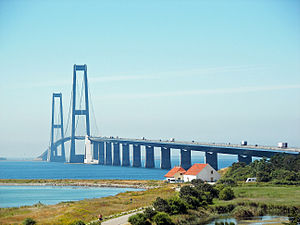
Danmark / Infrastruktur
Storebæltsbroen forbinder Fyn og Sjælland
"""DK"" omdirigeres hertil. For andre betydninger af DK, se DK.